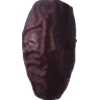
Label: dates